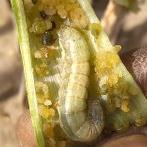
Crop: Onion
Condition: caterpillar-p